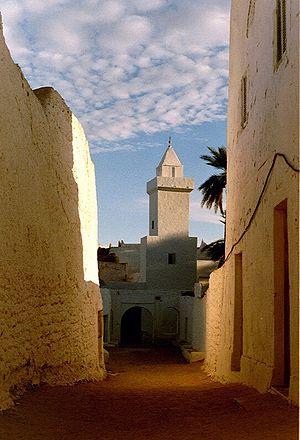
Ghadamès est une ville et une oasis du désert en Libye, à 650 km de Tripoli, à la frontière de la Tunisie et de l’Algérie. Une des premières villes fortifiées du Sahara, son architecture est conçue pour résister au climat extrême du désert. L’ancienne ville est inscrite sur la liste du patrimoine mondial de l’UNESCO depuis 1986. Elle est également connue sous le nom de « Perle du désert ».